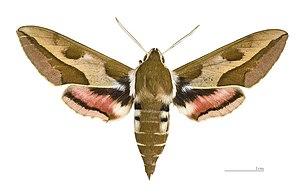
Les sphingidés ou Sphinx sont une famille de lépidoptères appartenant à la super-famille des Bombycoidea.